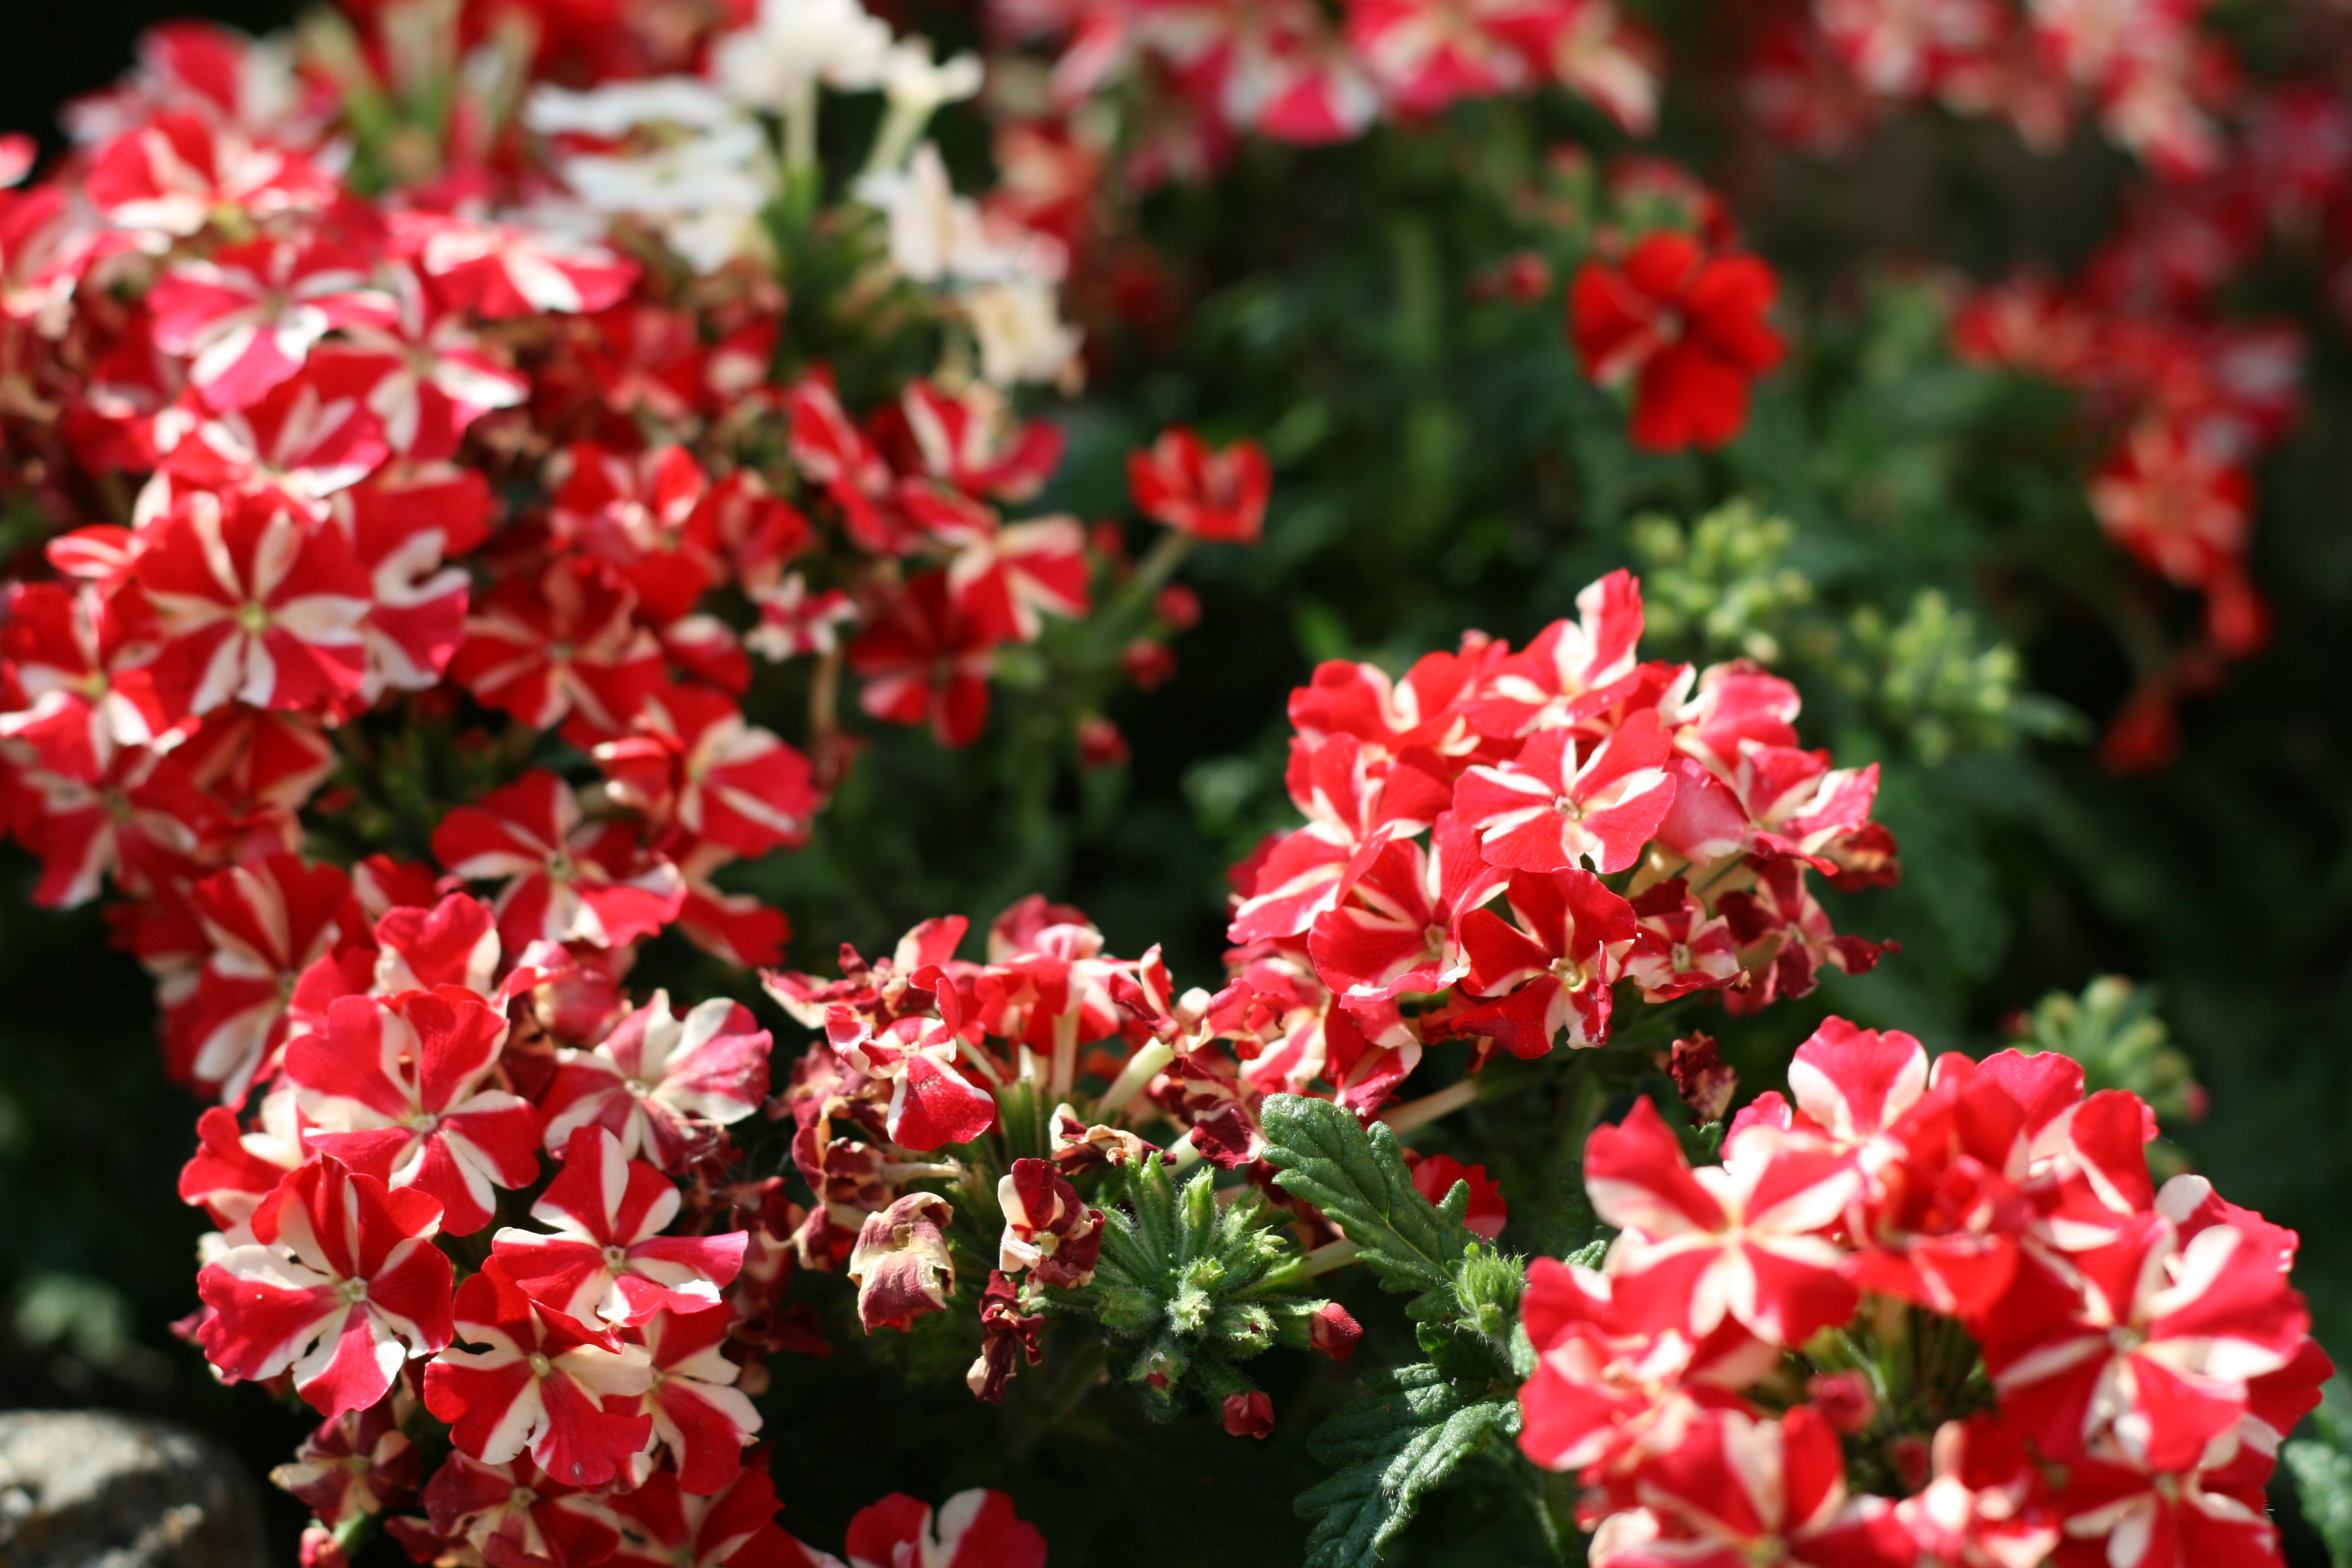
nature, plant, flower, petal, summer, floral, spring, red, herb, natural, botany, colorful, garden, flora, flowers, shrub, flowering plant, verbena, verbena family, annual plant, land plant